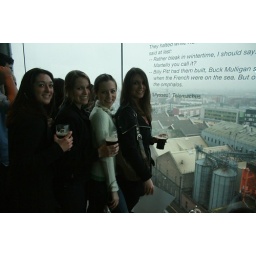
st. patrick's day in the guinness sky bar